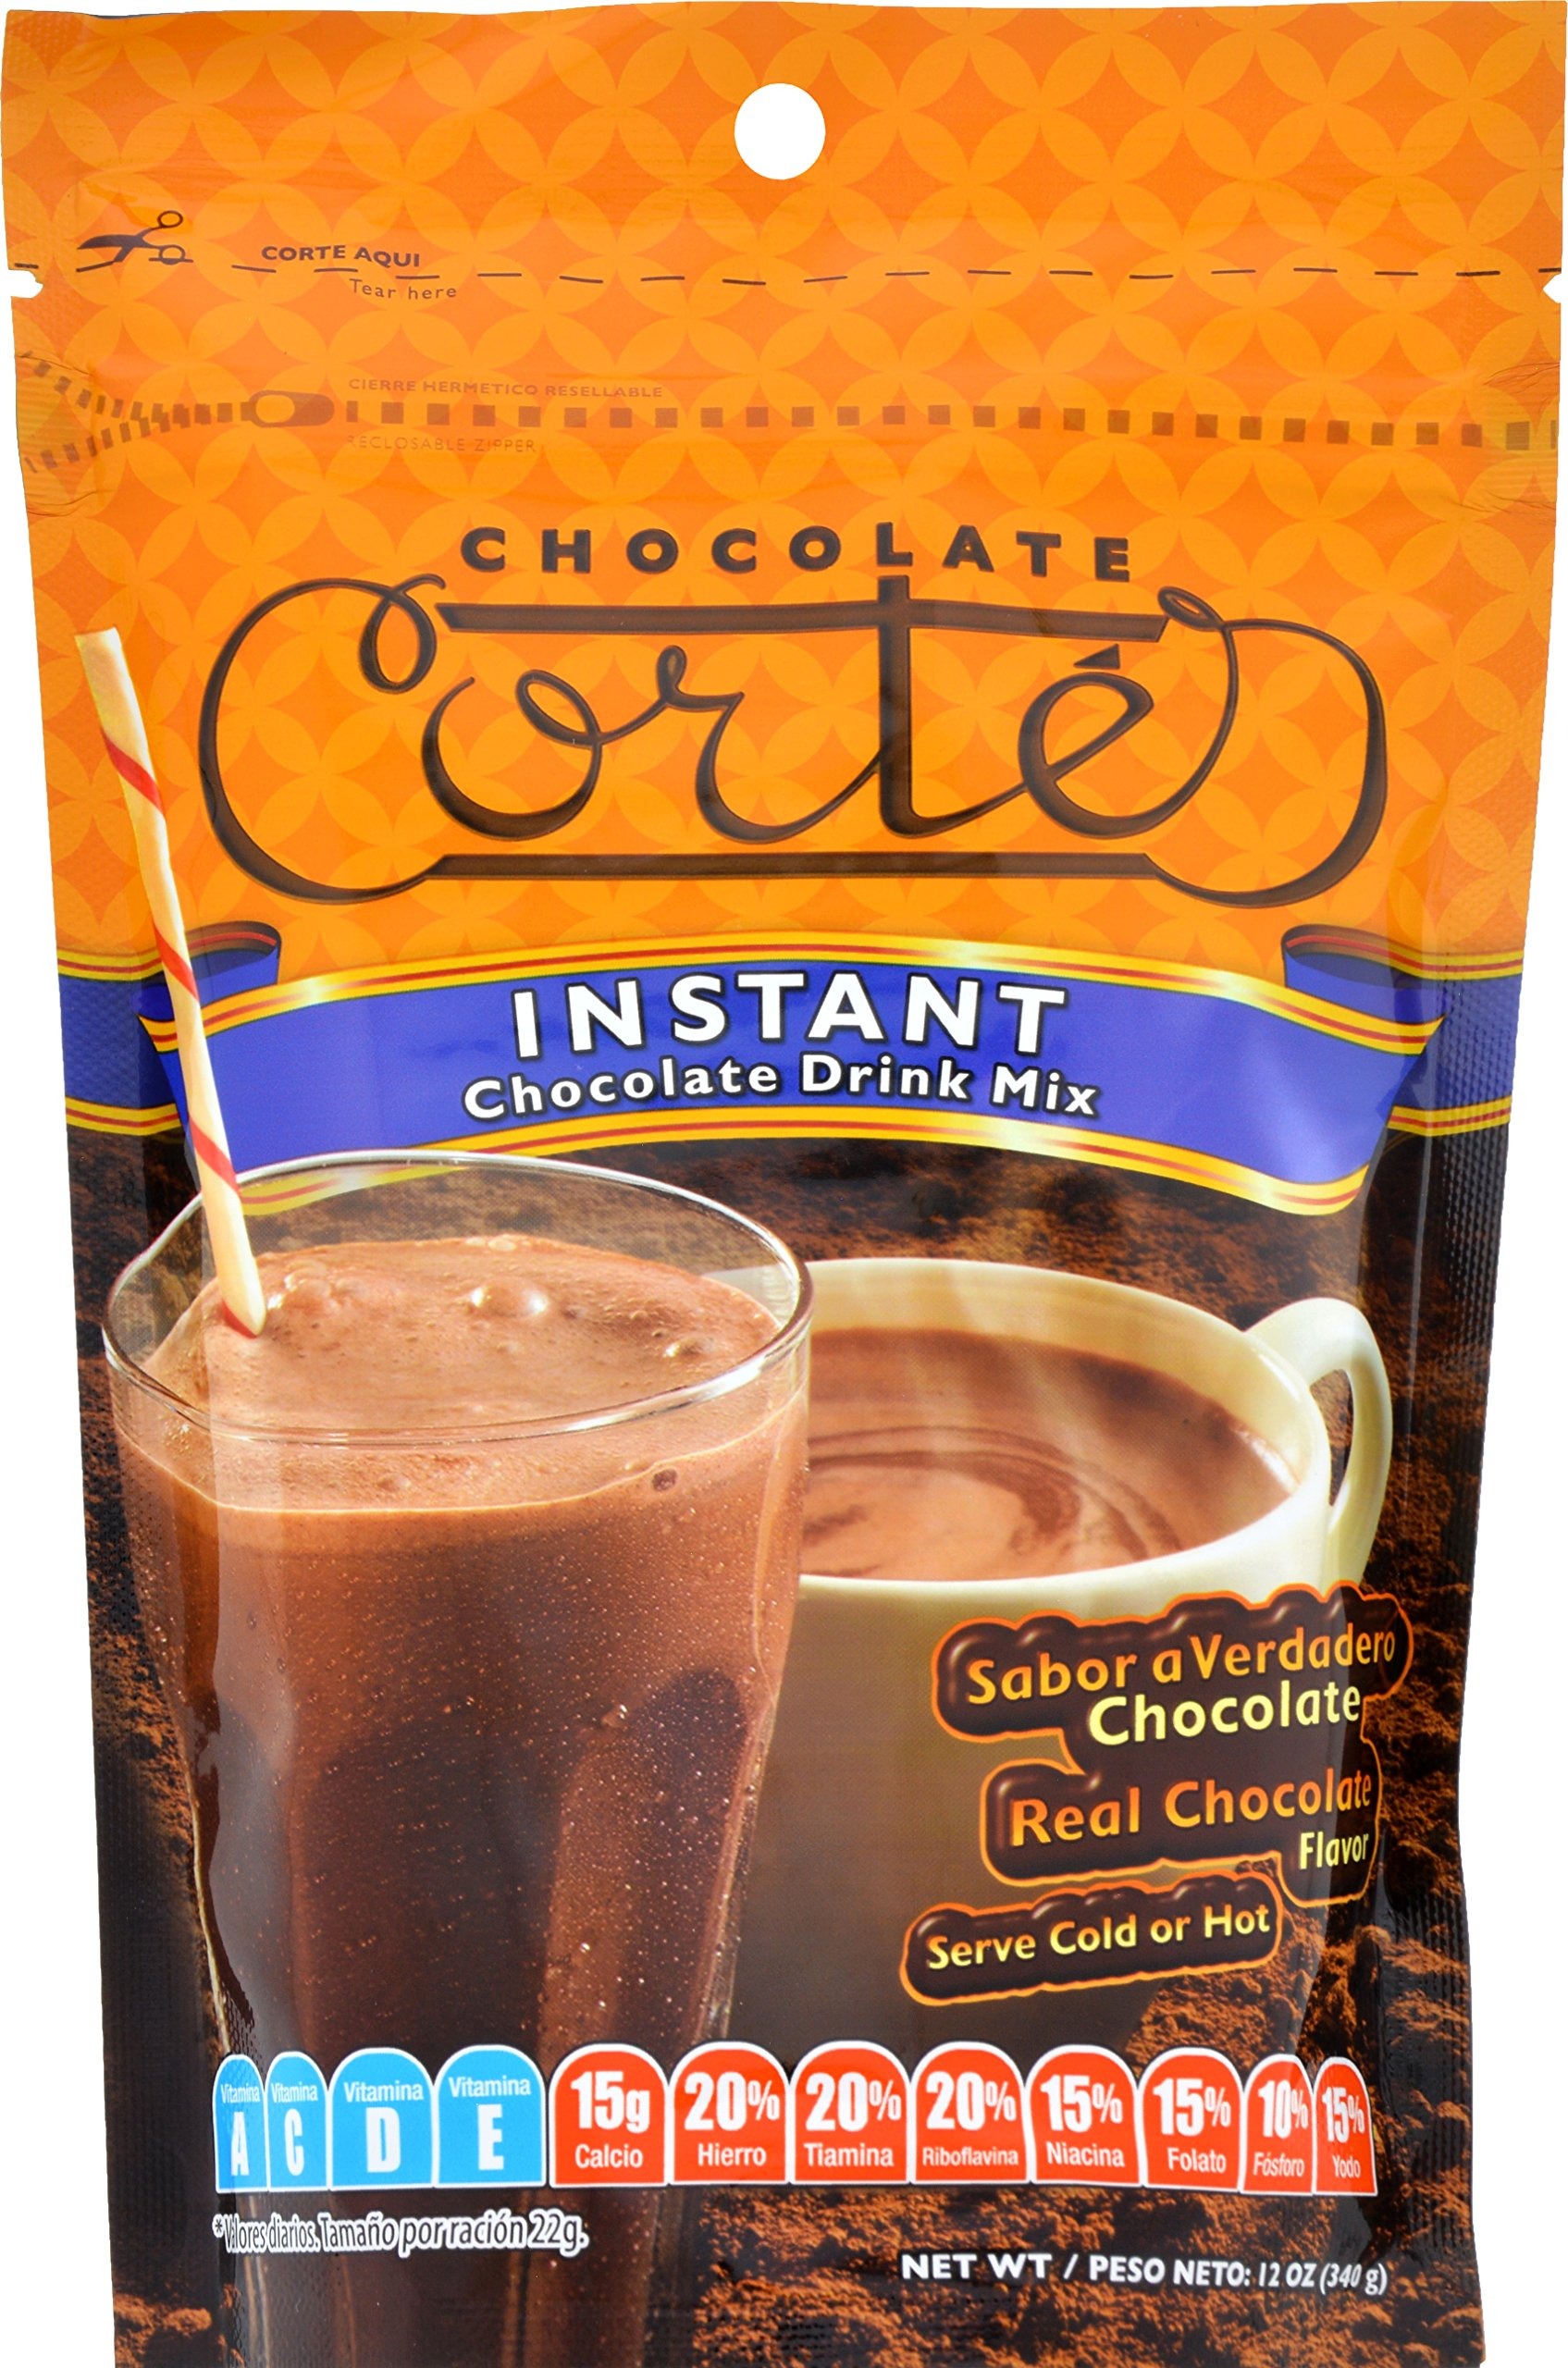
Item Name: Cortés Instant Chocolate Drink Mix, 12 Ounce (Pack of 12)
Bullet Point 1: AUTHENTIC FLAVOR | Delicious real chocolate taste you can instantly prepare for the whole family, Cortes Instant Chocolate Drink Mix is authentic and convenient for whenever you and your family are craving flavorful hot chocolate.
Bullet Point 2: VERSATILE & CONVENIENT | Now Chocolate Is Easier To Prepare, Ideal For Making A Cup Of Delicious, Thick Hot Chocolate Easily And Quickly. Cortés Instant Chocolate Drink Mix Has All The Nutritious Qualities And The Delicious Flavor Of Cortés Chocolate Bars, But Comes Ready For A Quicker Preparation Method. Perfect for all of your favorite Latin chocolate drink or dessert recipes, Cortes Instant Chocolate Dink Mix is sure to become your new favorite pantry staple.
Bullet Point 3: NUTRITIONAL QUALITIES |No Sugar Added, Low Fat, Trans Fat Free, Cholesterol Free, Low Sodium
Bullet Point 4: PACK OF 12: 12 OZ POUCHES | Discover Goya's incredible variety of desserts on Amazon Fresh, Amazon Retail and Prime Pantry
Value: 144.0
Unit: Ounce

Price: 9.62